John Sleyne

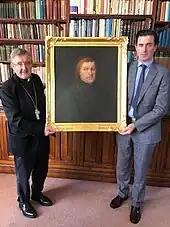
"Bishop Crean accepting a portrait of his predecessor Bishop John Sleyne from Tadhg Dorgan, BL, which has been given to the Diocese on permanent loan by the Dorgan family of Mourne Abbey. November 2022."

In 2022, a portrait of a younger John Sleyne was presented by Taghg Doran on permanent loan to Cloyne Catholic Diocese. Before coming into private ownership, the 300-year-old portrait, was, for many years, held at Holy Cross Seminary, Clonliffe Dublin. It is believed that this painting is one of the oldest portraits in existence of an Irish Bishop, and is described by the current Bishop Crean as a welcome contribution to collection of Cloyne Diocese.